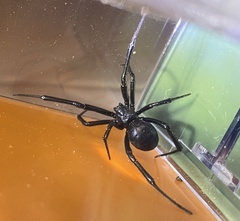
Species: Lactrodectus_hesperus